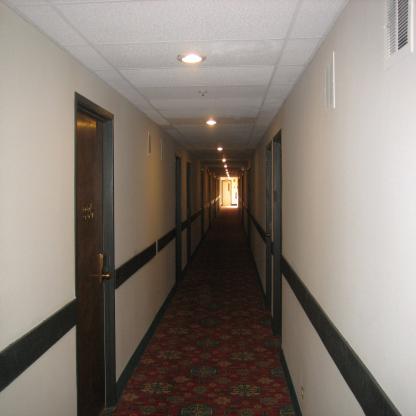
Scene: Indoor